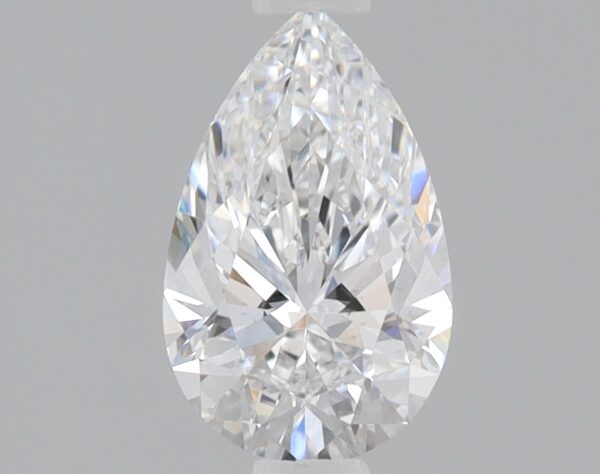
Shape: pear
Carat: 0.83
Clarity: SI1
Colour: E
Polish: EX
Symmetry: EX
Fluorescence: NONE
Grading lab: IGI
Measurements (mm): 8.31 x 5.21 x 3.29